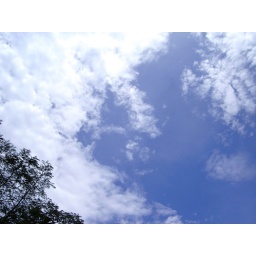
cloud in sky